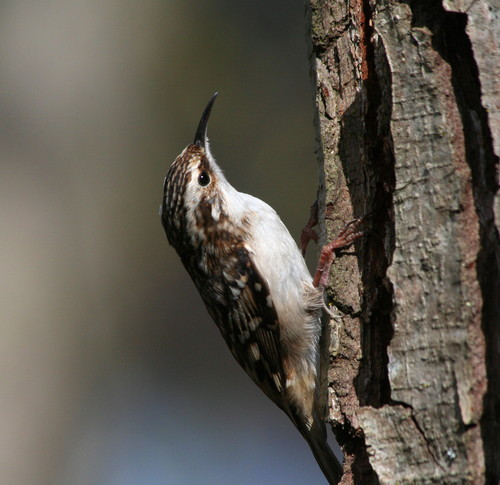
the bird has sharp beak with with white throat, breast and belly and brown tarsus and feet.
a smaller bird with a needle beak and the appearance of a brown owla small woodpecking bird with a medium length, thin, sharp beack, light gray neck fading to brown tail, and mottled brown, white, and tan camoflague back.
this bird has a white belly and breast with a brown crown and white eyebrow.
this bird has a really long and narrow black bill and a white belly.
a white bellied bird with a pointy and long black bill.
the color of the bird is brown with orange feet, black beak and white breast.
this small bird has white feathers on the belly, breast and throat with mottled brown and white on the wings, back and head and a medium-length, thin bill.
this bird has wings that are brown and has a white belly and long billsmall bird with a very long and pointed bill and spotted feathers on wing.
Species: Brown Creeper